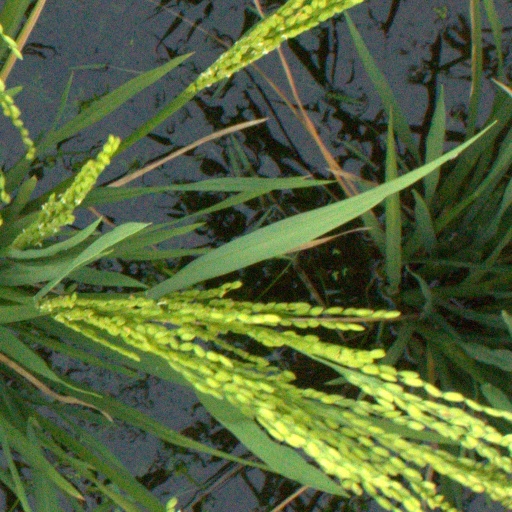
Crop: rice